Lemont Central Grade School

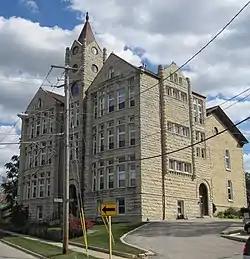

The Lemont Central Grade School is a former school building at 410 McCarthy Road in Lemont, Illinois. The school was built in 1869 to replace Lemont's first school, which opened in 1836 when the area was still largely rural. Locally quarried limestone was used to construct the school; at the time, limestone production was one of the city's main industries. Architect John Barnes of Joliet designed the Victorian building. As the city's population grew considerably during the construction of the Chicago Sanitary and Ship Canal in the 1890s, an annex was placed on the school in 1896 to accommodate additional students. The school operated until building safety issues forced its closure in 1974; at the time, it was the oldest continuously operating school in the state. The building has since been converted to condominiums.